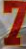
Number: 7